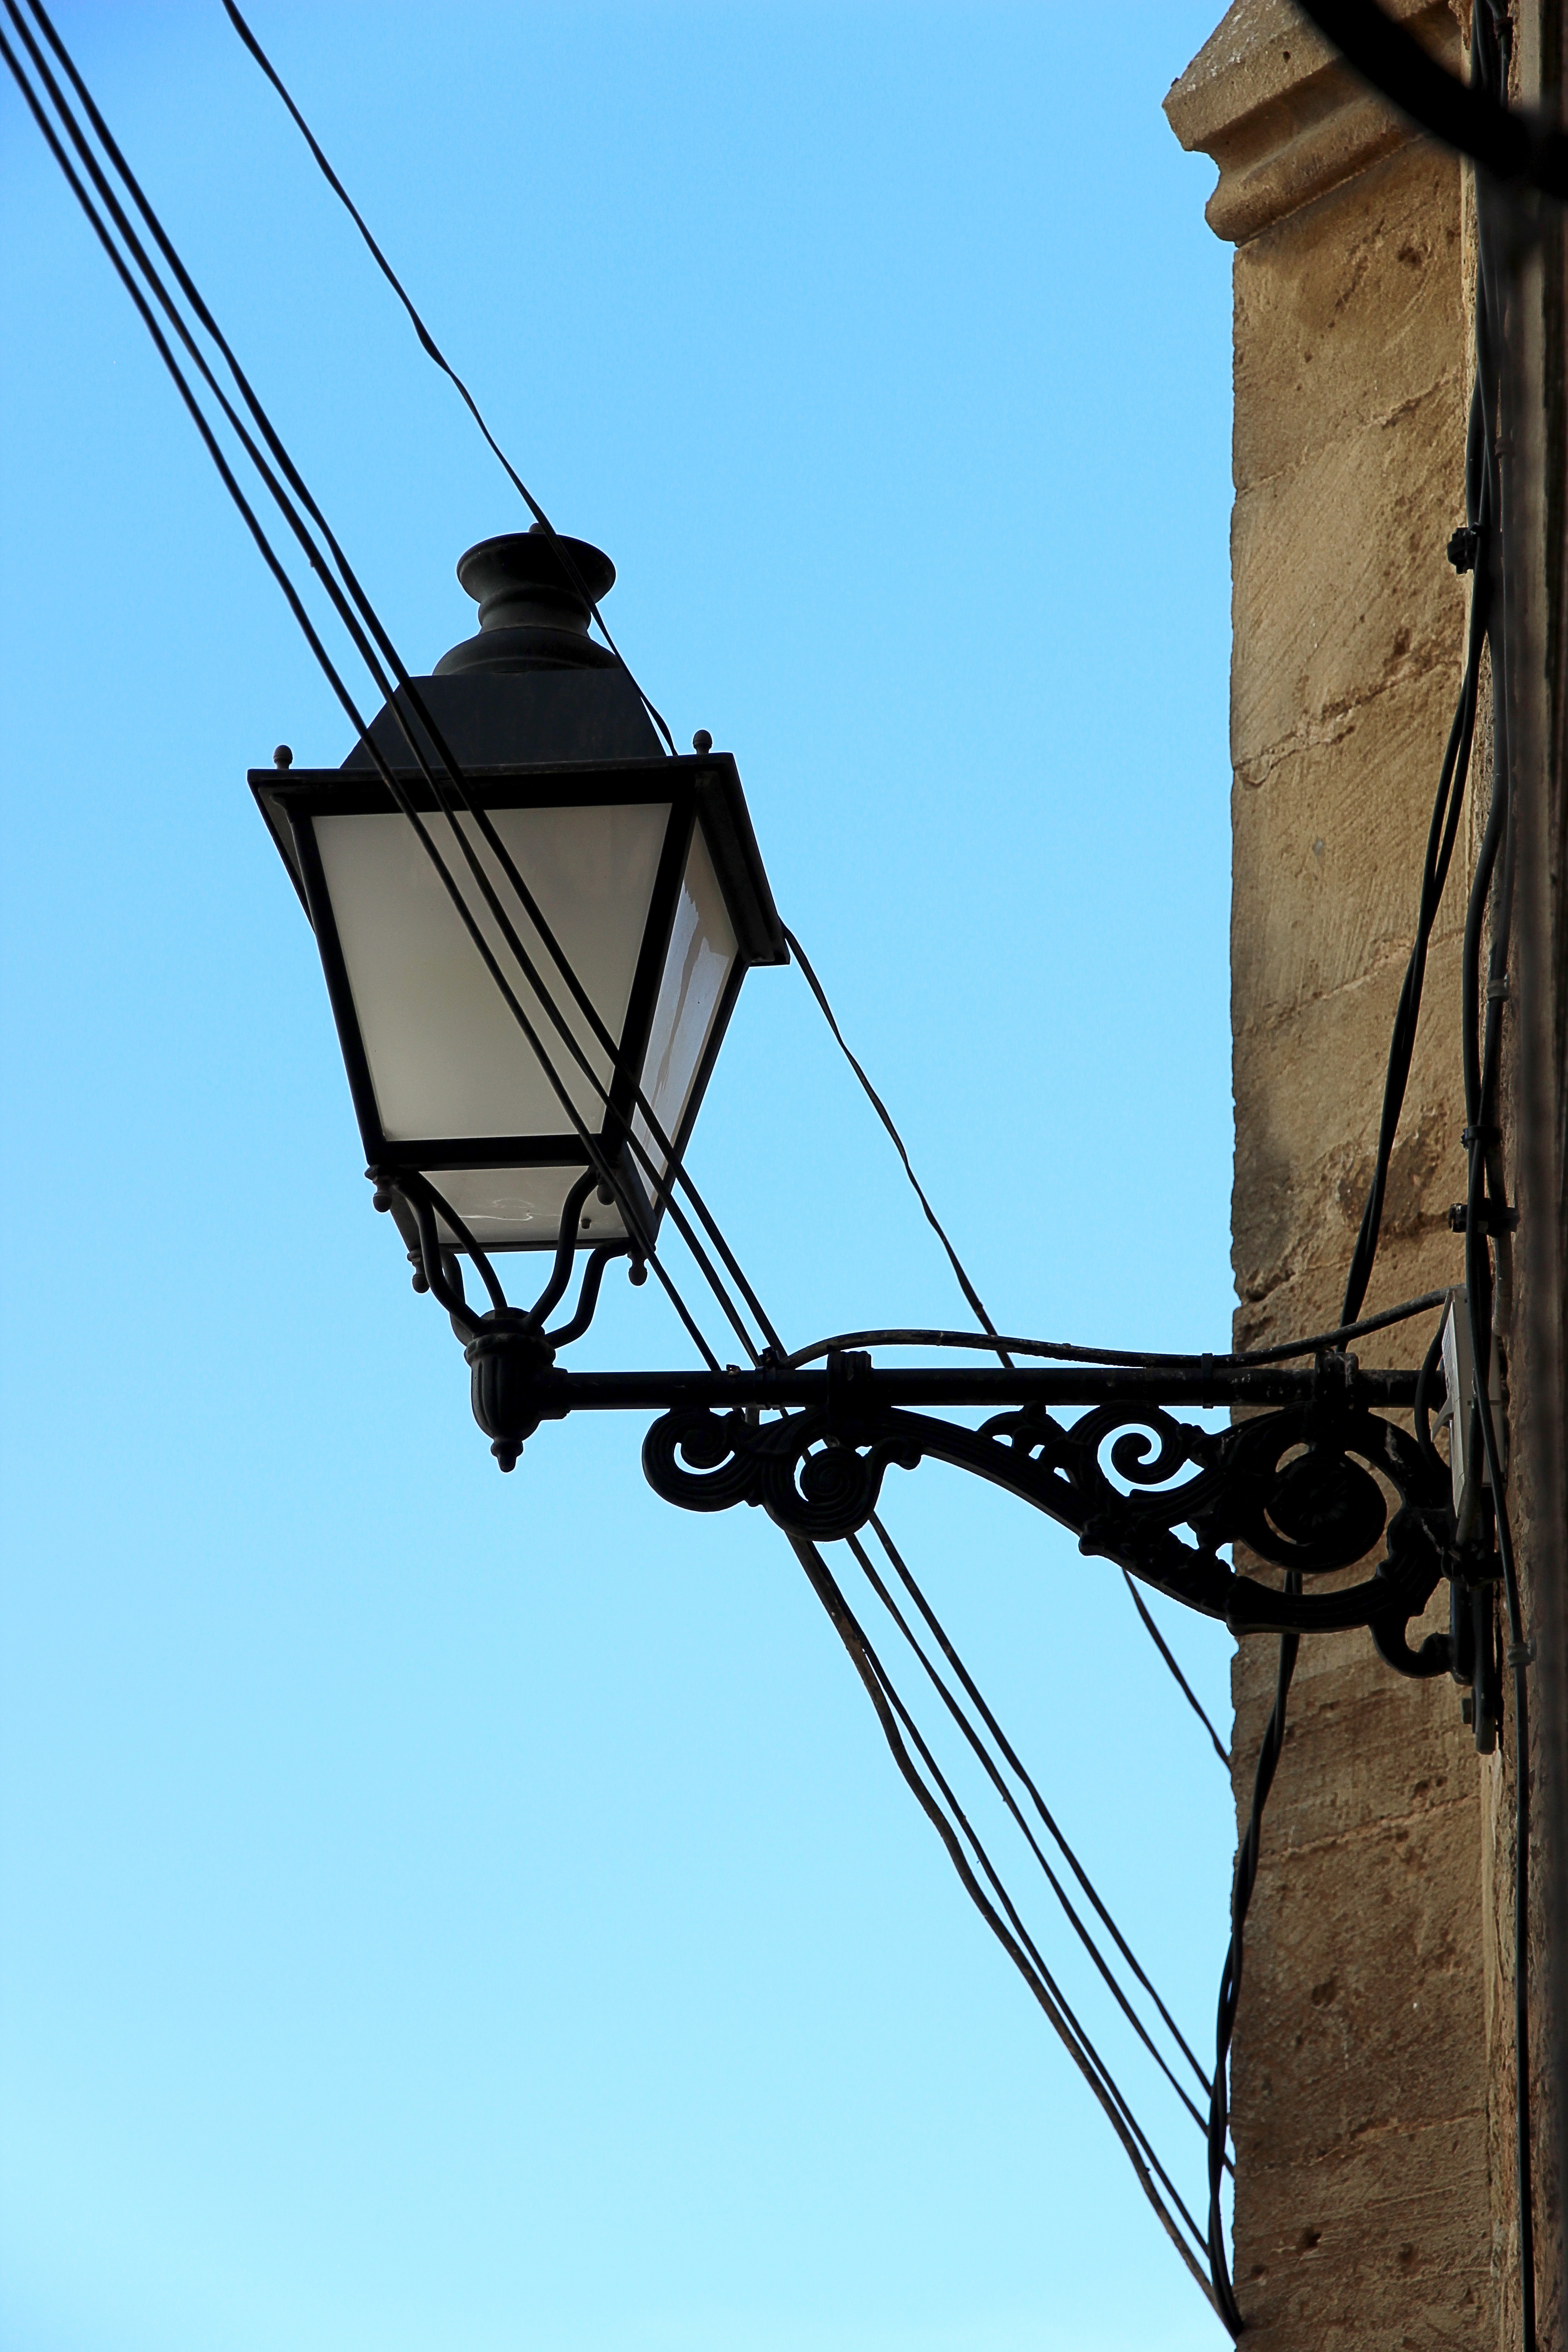
light, sky, cable, lantern, tower, mast, nostalgia, blue, street light, lamp, electricity, lighting, street lamp, old town, light fixture, historic street lighting